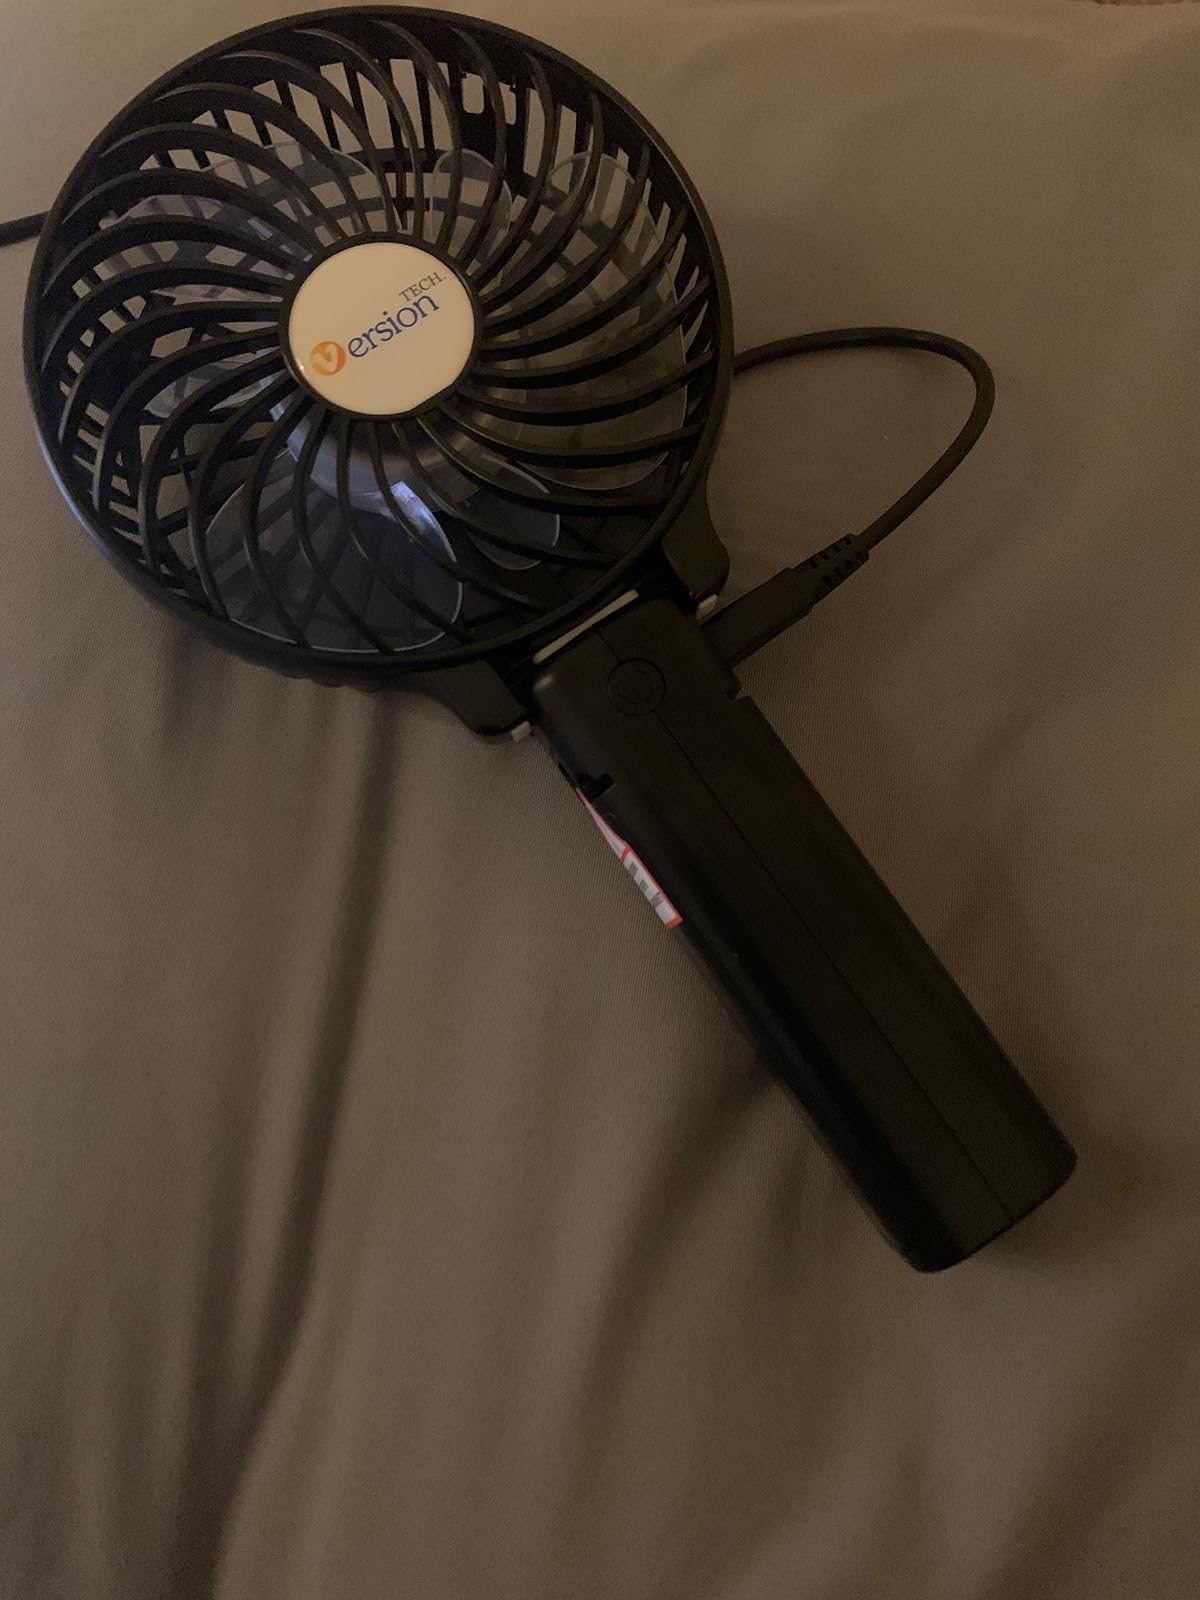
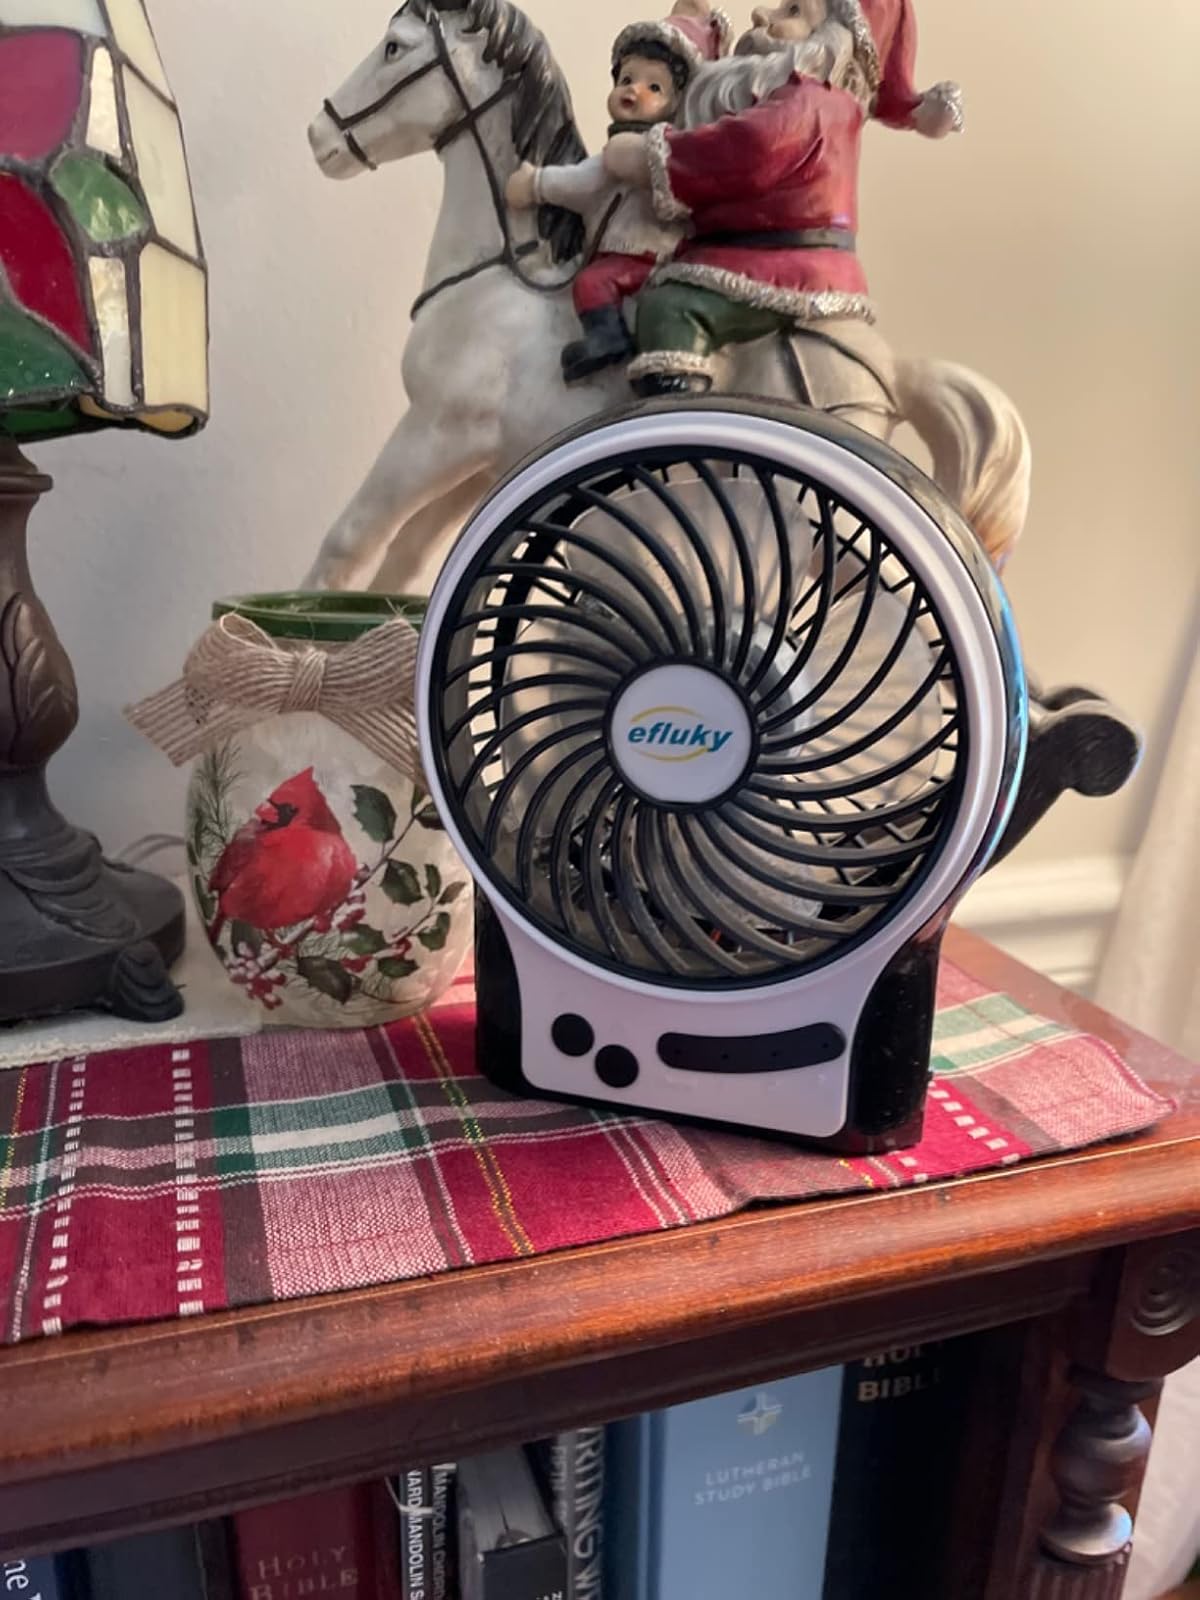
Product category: fan
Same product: no